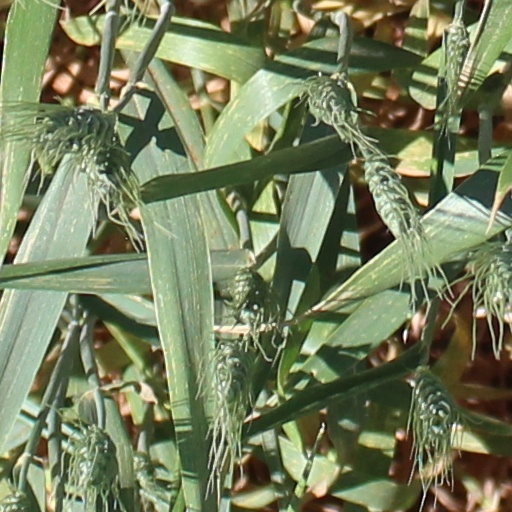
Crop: wheat